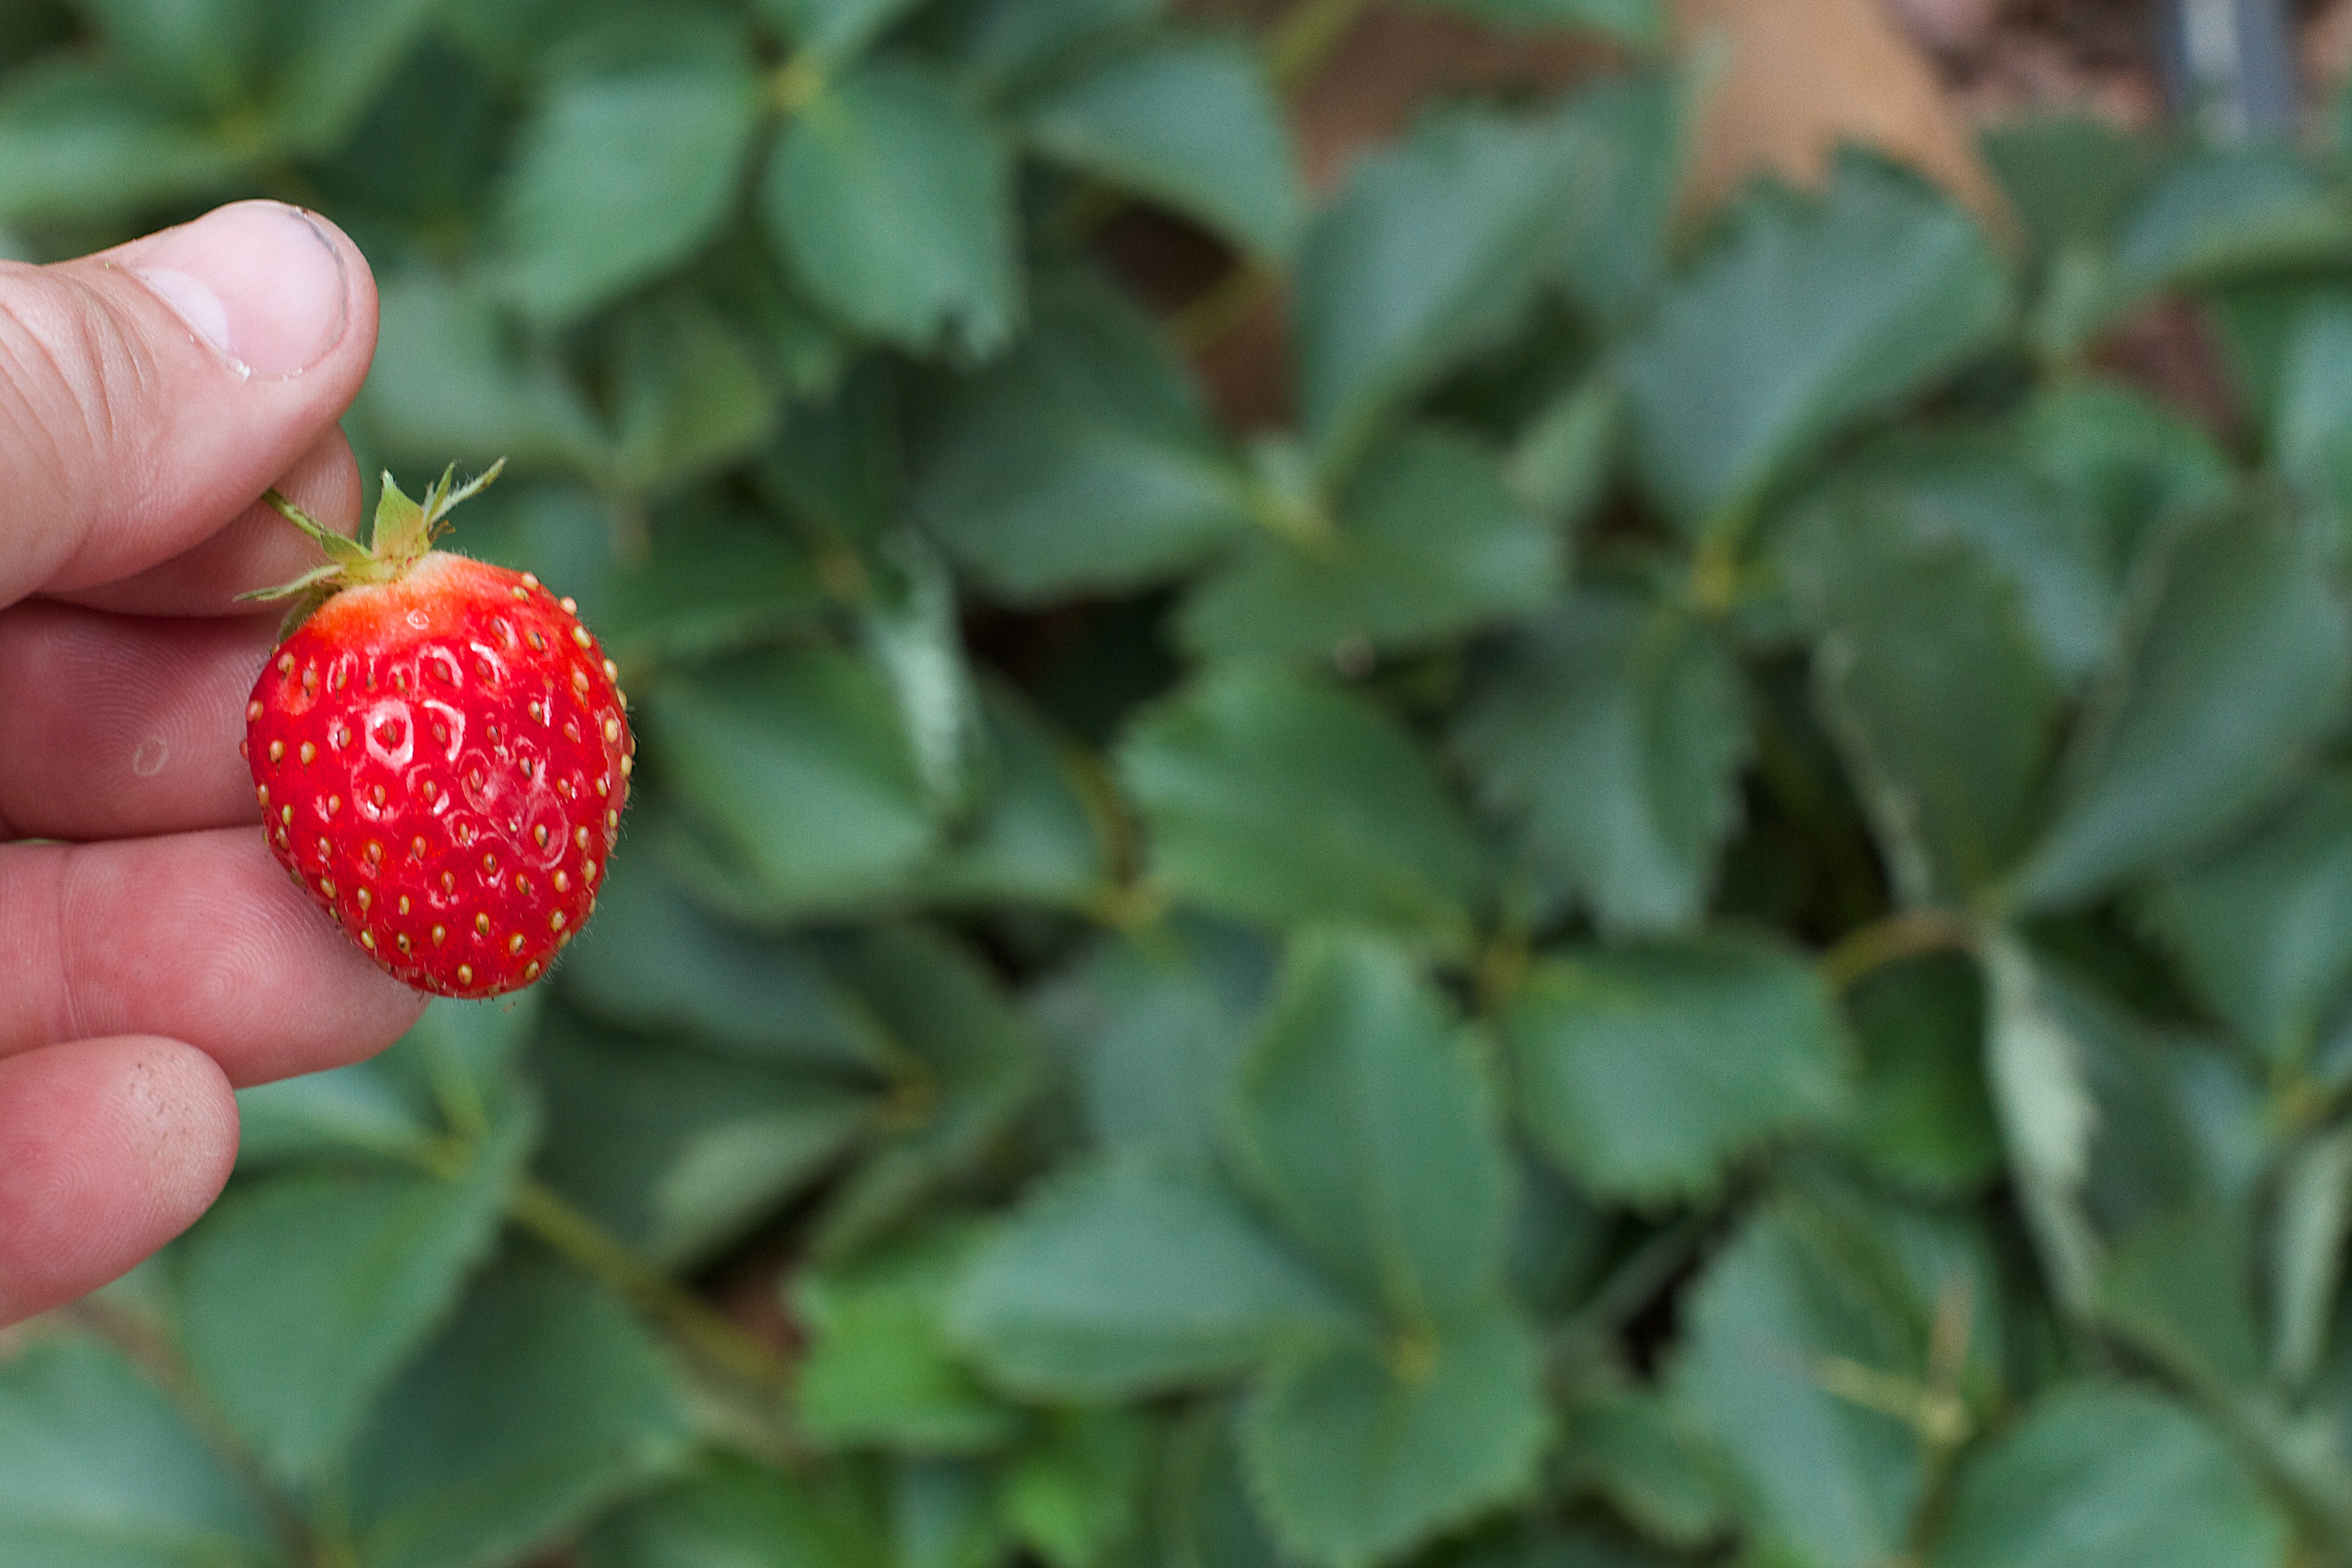
blossom, plant, fruit, berry, leaf, flower, food, green, produce, evergreen, botany, flora, strawberry, shrub, flowering plant, land plant